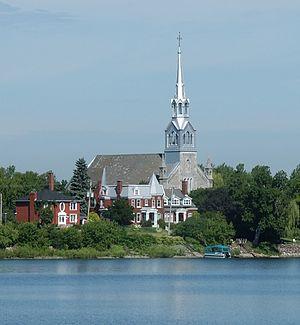
L'église Saint-Joseph est une des deux églises catholiques de la ville de Chambly dans la province de Québec au Canada.